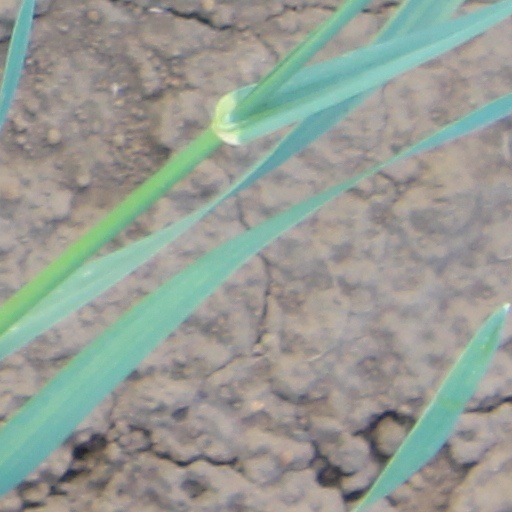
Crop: wheat